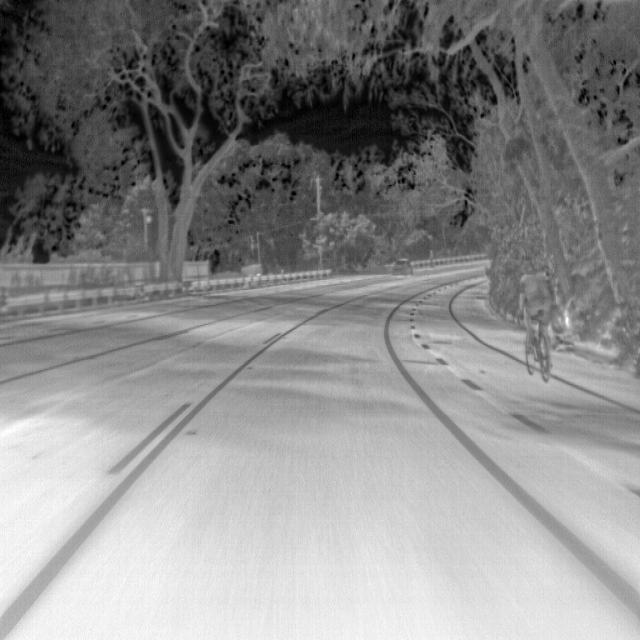
Detected objects:
label: person